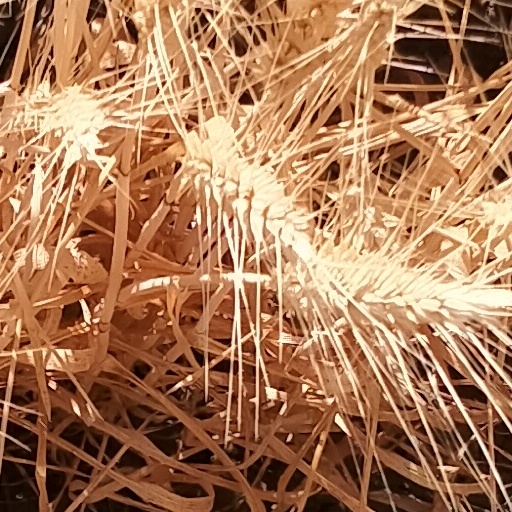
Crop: wheat